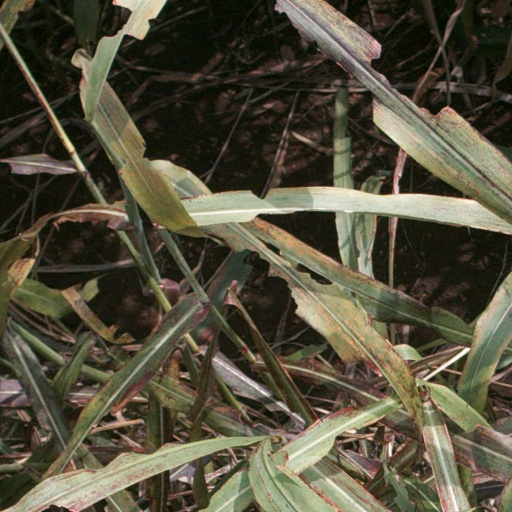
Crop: sorghum